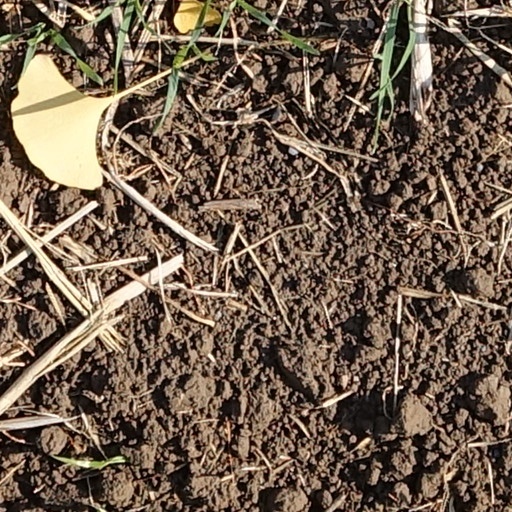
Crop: wheat